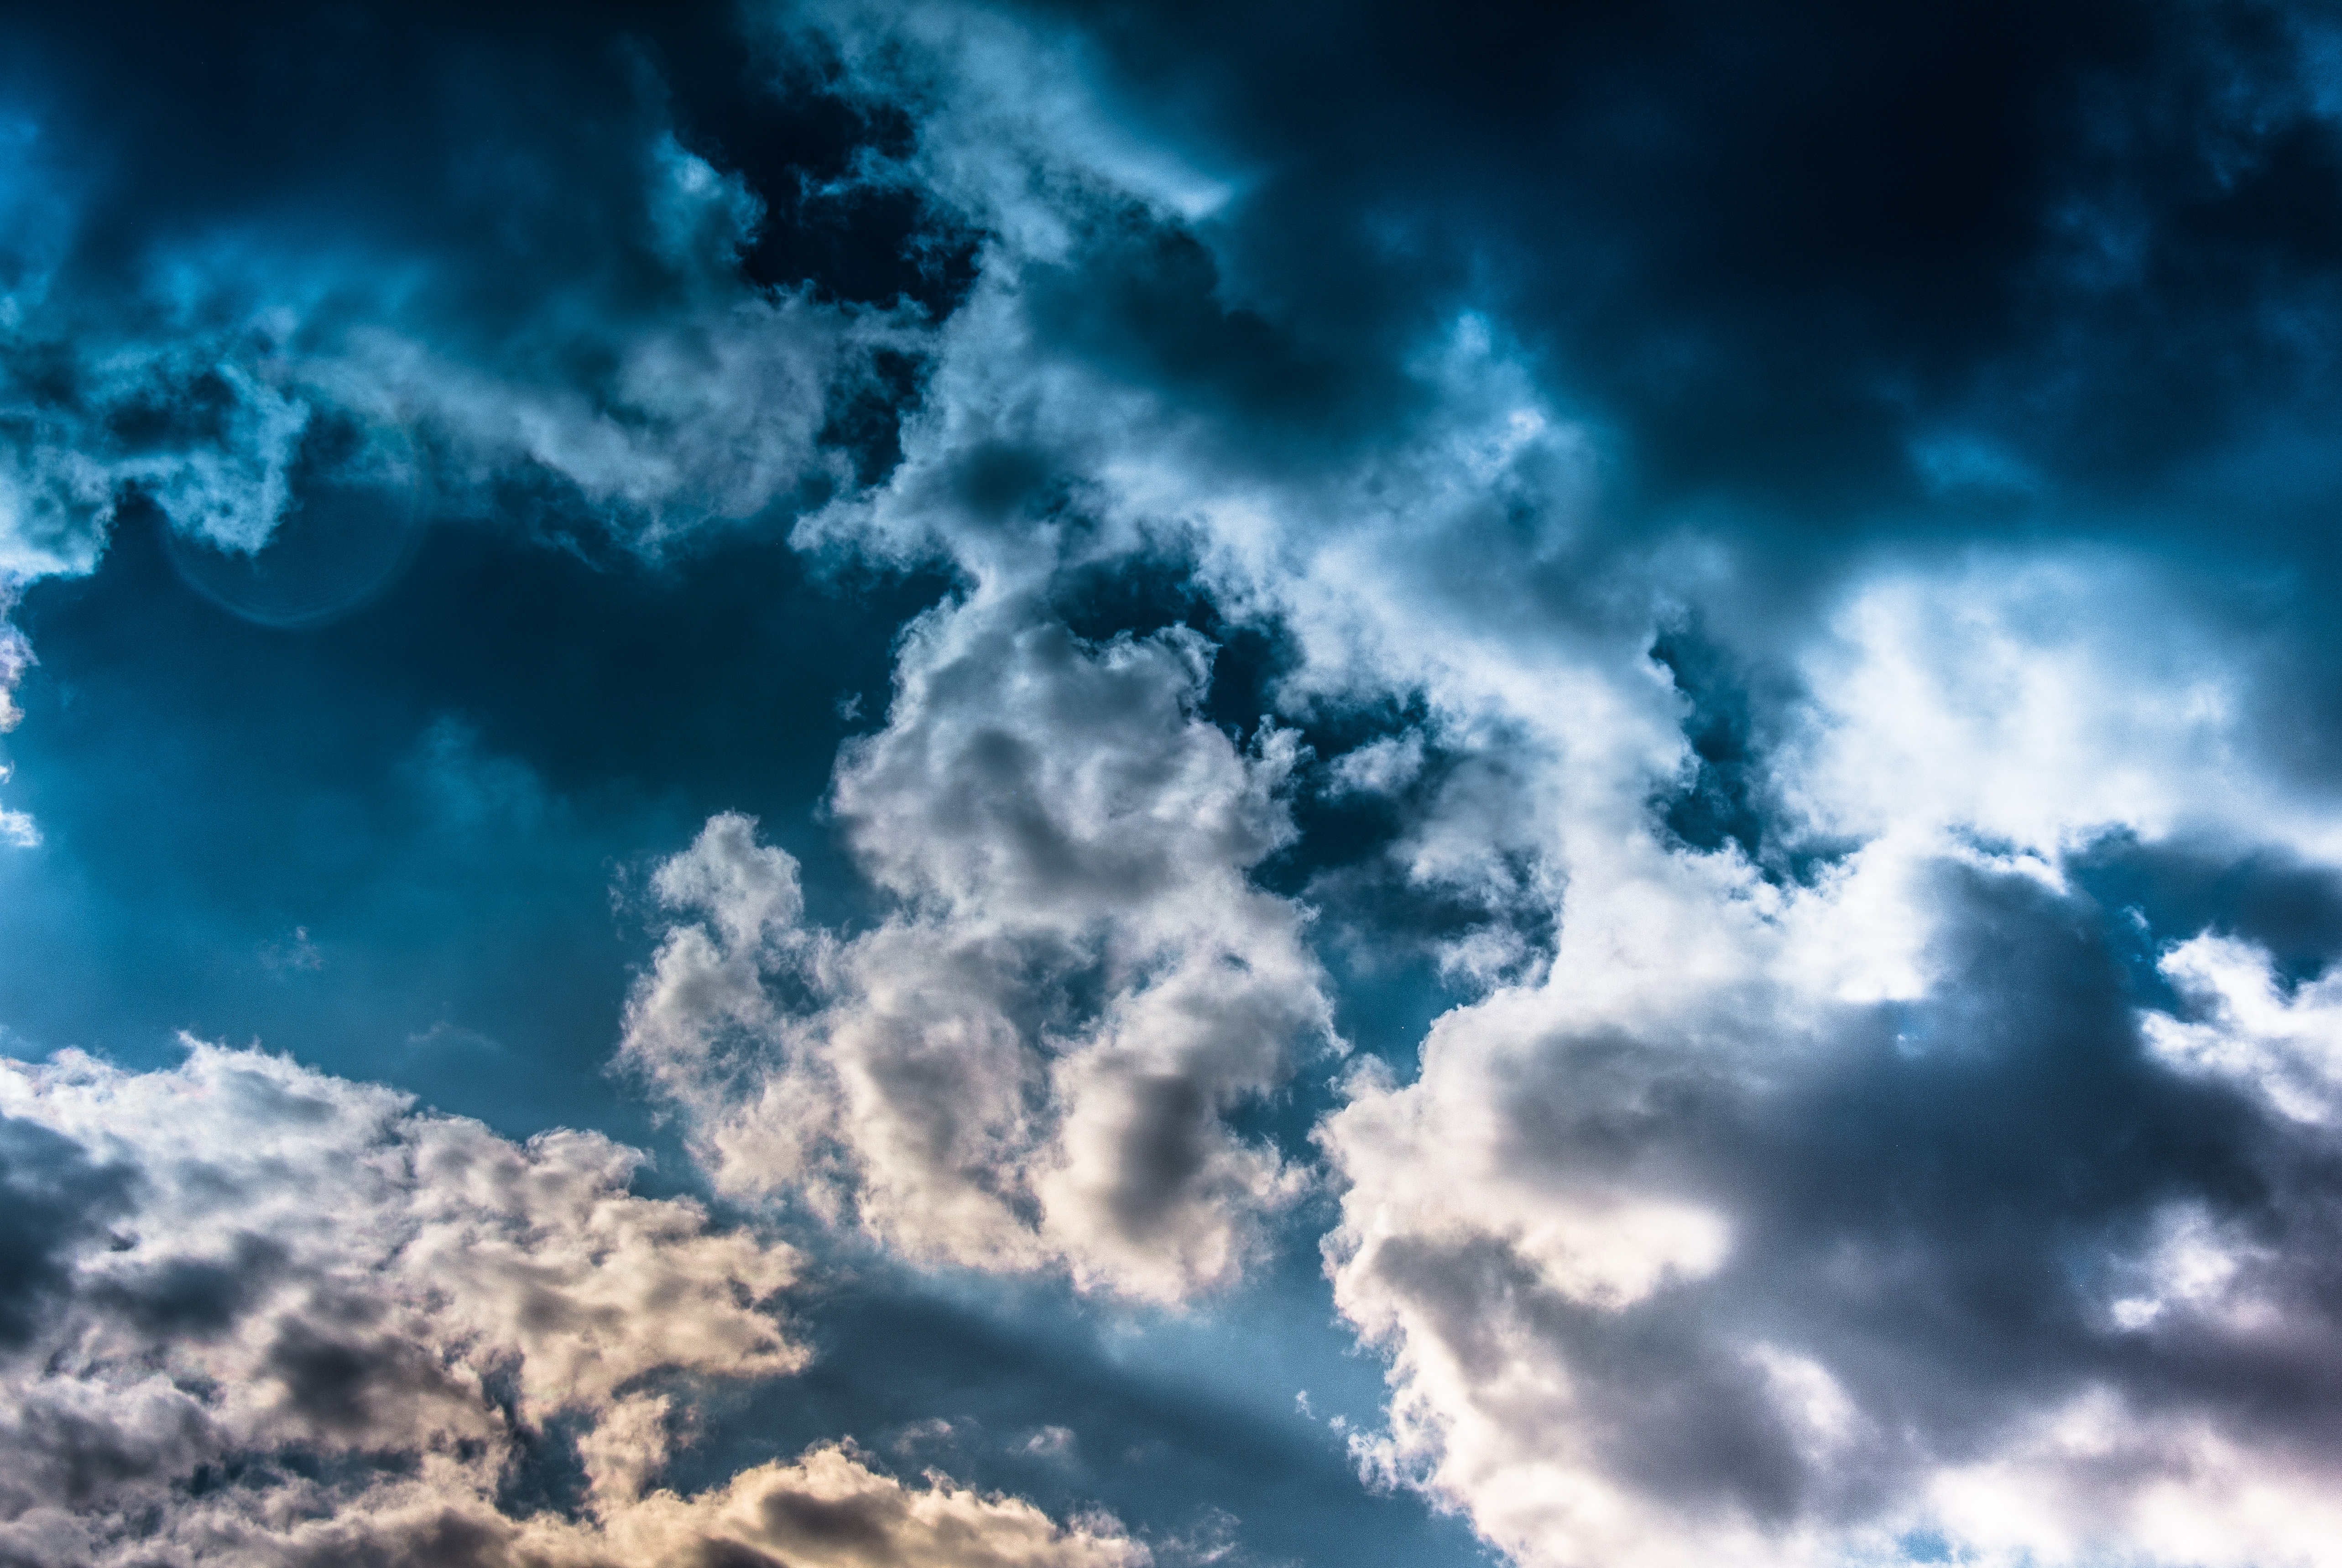
nature, horizon, cloud, sky, sunlight, atmosphere, daytime, environment, fluffy, heaven, weather, cumulus, overcast, blue, cloudscape, clouds, dramatic, stratosphere, meteorology, meteorological phenomenon, atmosphere of earth, computer wallpaper